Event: Nepal Earthquake
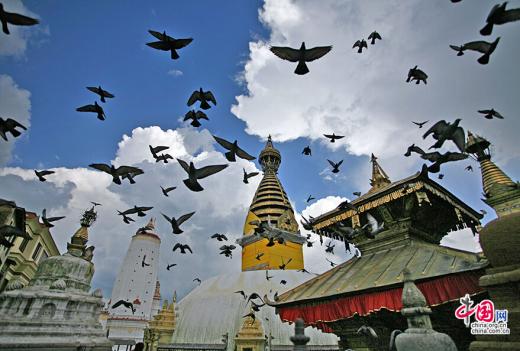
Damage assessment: no_damage